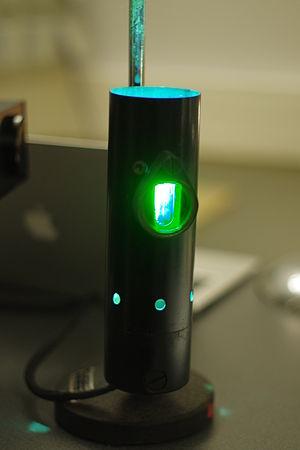
Une lampe à décharge est une lampe électrique constituée d'un tube ou d'une ampoule en verre remplie de gaz ou de vapeur métallique, sous haute ou basse pression, au travers duquel on fait passer un courant électrique, il s'ensuit une conversion en photons donc de la lumière.